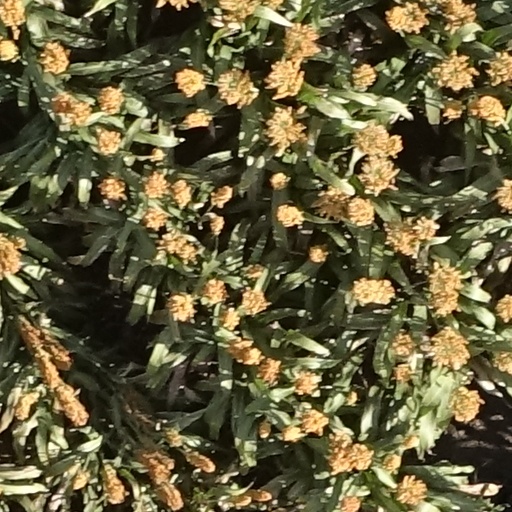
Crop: sorghum